Pin art

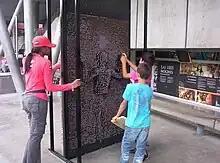
A large pinscreen at the Parque Explora in Colombia

A pinscreen is at the Swiss Science Center Technorama in Winterthur, Switzerland. This screen is like a large 3D drawing pad that can work with different sizes of paintbrushes for calligraphy.